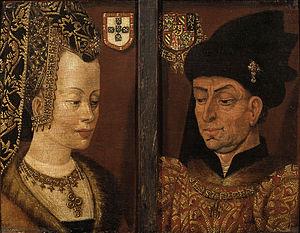
Philippe III de Bourgogne, dit Philippe le Bon, né à Dijon le 31 juillet 1396, mort à Bruges le 15 juin 1467, est un prince de la branche bourguignonne de la maison capétienne de Valois. Fils du duc de Bourgogne Jean sans Peur et de Marguerite de Bavière, il est duc de Bourgogne et seigneur des Pays-Bas bourguignons de 1419 à 1467.
Isabelle de Portugal, née le 21 février 1397 à Évora, morte le 17 décembre 1471 à Dijon, fut, par mariage, duchesse de Bourgogne.